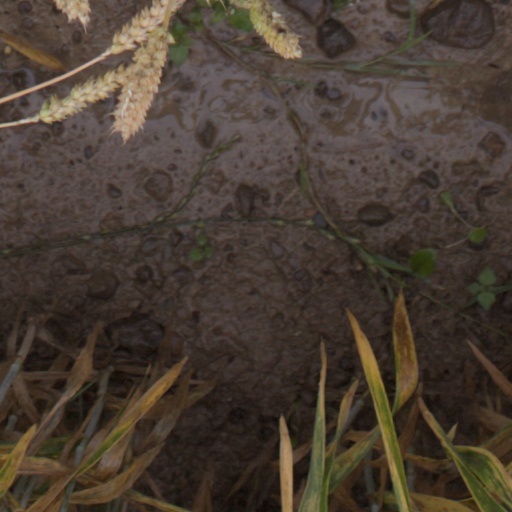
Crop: wheat